Daniel Warren Johnson

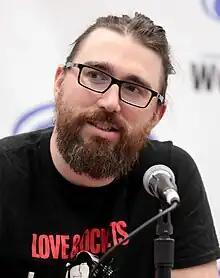
Johnson at the 2023 WonderCon

Daniel Warren Johnson (born March 1987) is an American comic book artist and writer based in Chicago. He has worked on titles with Image, Marvel, and DC. He also collaborated with colorist Mike Spicer beginning with "Extremity". The duo also worked together on the "Wonder Woman: Dead Earth" and "Beta Ray Bill: Argent Star" mini-series. He followed that up with a solo project, "Do A Powerbomb" in 2022. His works have been published in five languages.